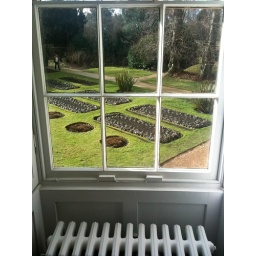
View from 1st floor window at Darwin's House in Kent